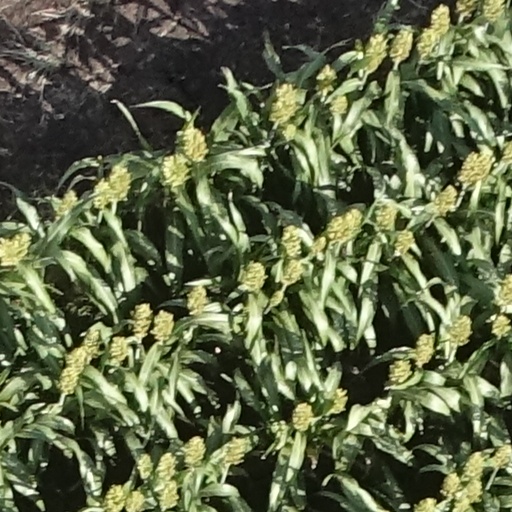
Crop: sorghum